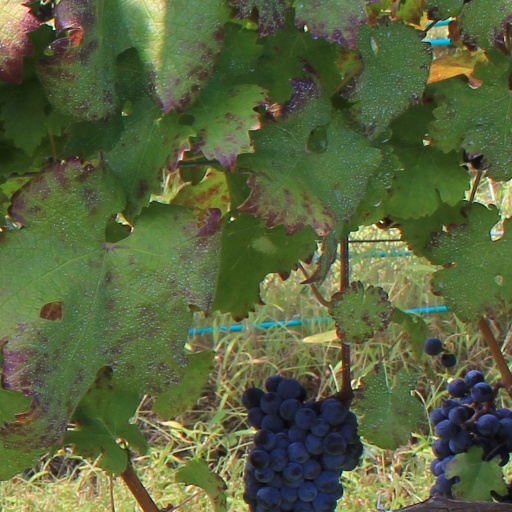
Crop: grape